Northwest Area School District

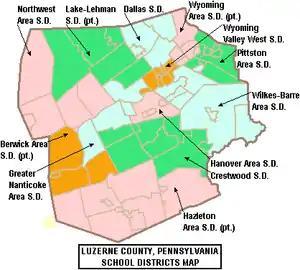
Location of Northwest Area School District in Luzerne County, Pennsylvania

The Northwest Area School District (NASD) is a small, rural public school district in Luzerne County, Pennsylvania, USA. The district comprises the boroughs of New Columbus and Shickshinny and the townships of Hunlock, Union, Huntington, and Fairmount, serving a resident population of 9,172. The district mascot is Ranger. The student body is known as the Northwest Rangers and separated into a primary school, an intermediate school, and a middle/high school. According to 2000 federal census data, it serves a resident population of 9,172. In 2009, the residents' per capita income was $16,665 while the median family income was $42,524.